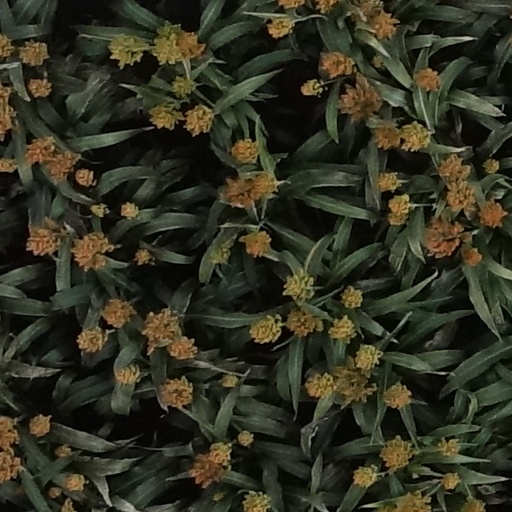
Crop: sorghum